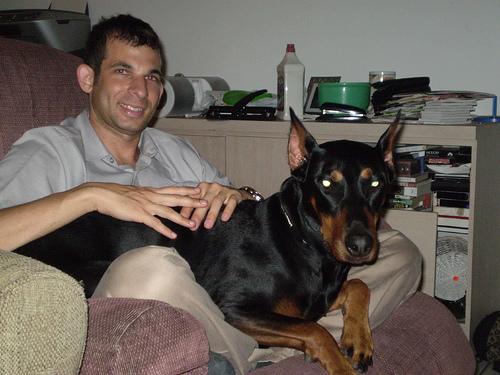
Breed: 209-n000054-Doberman